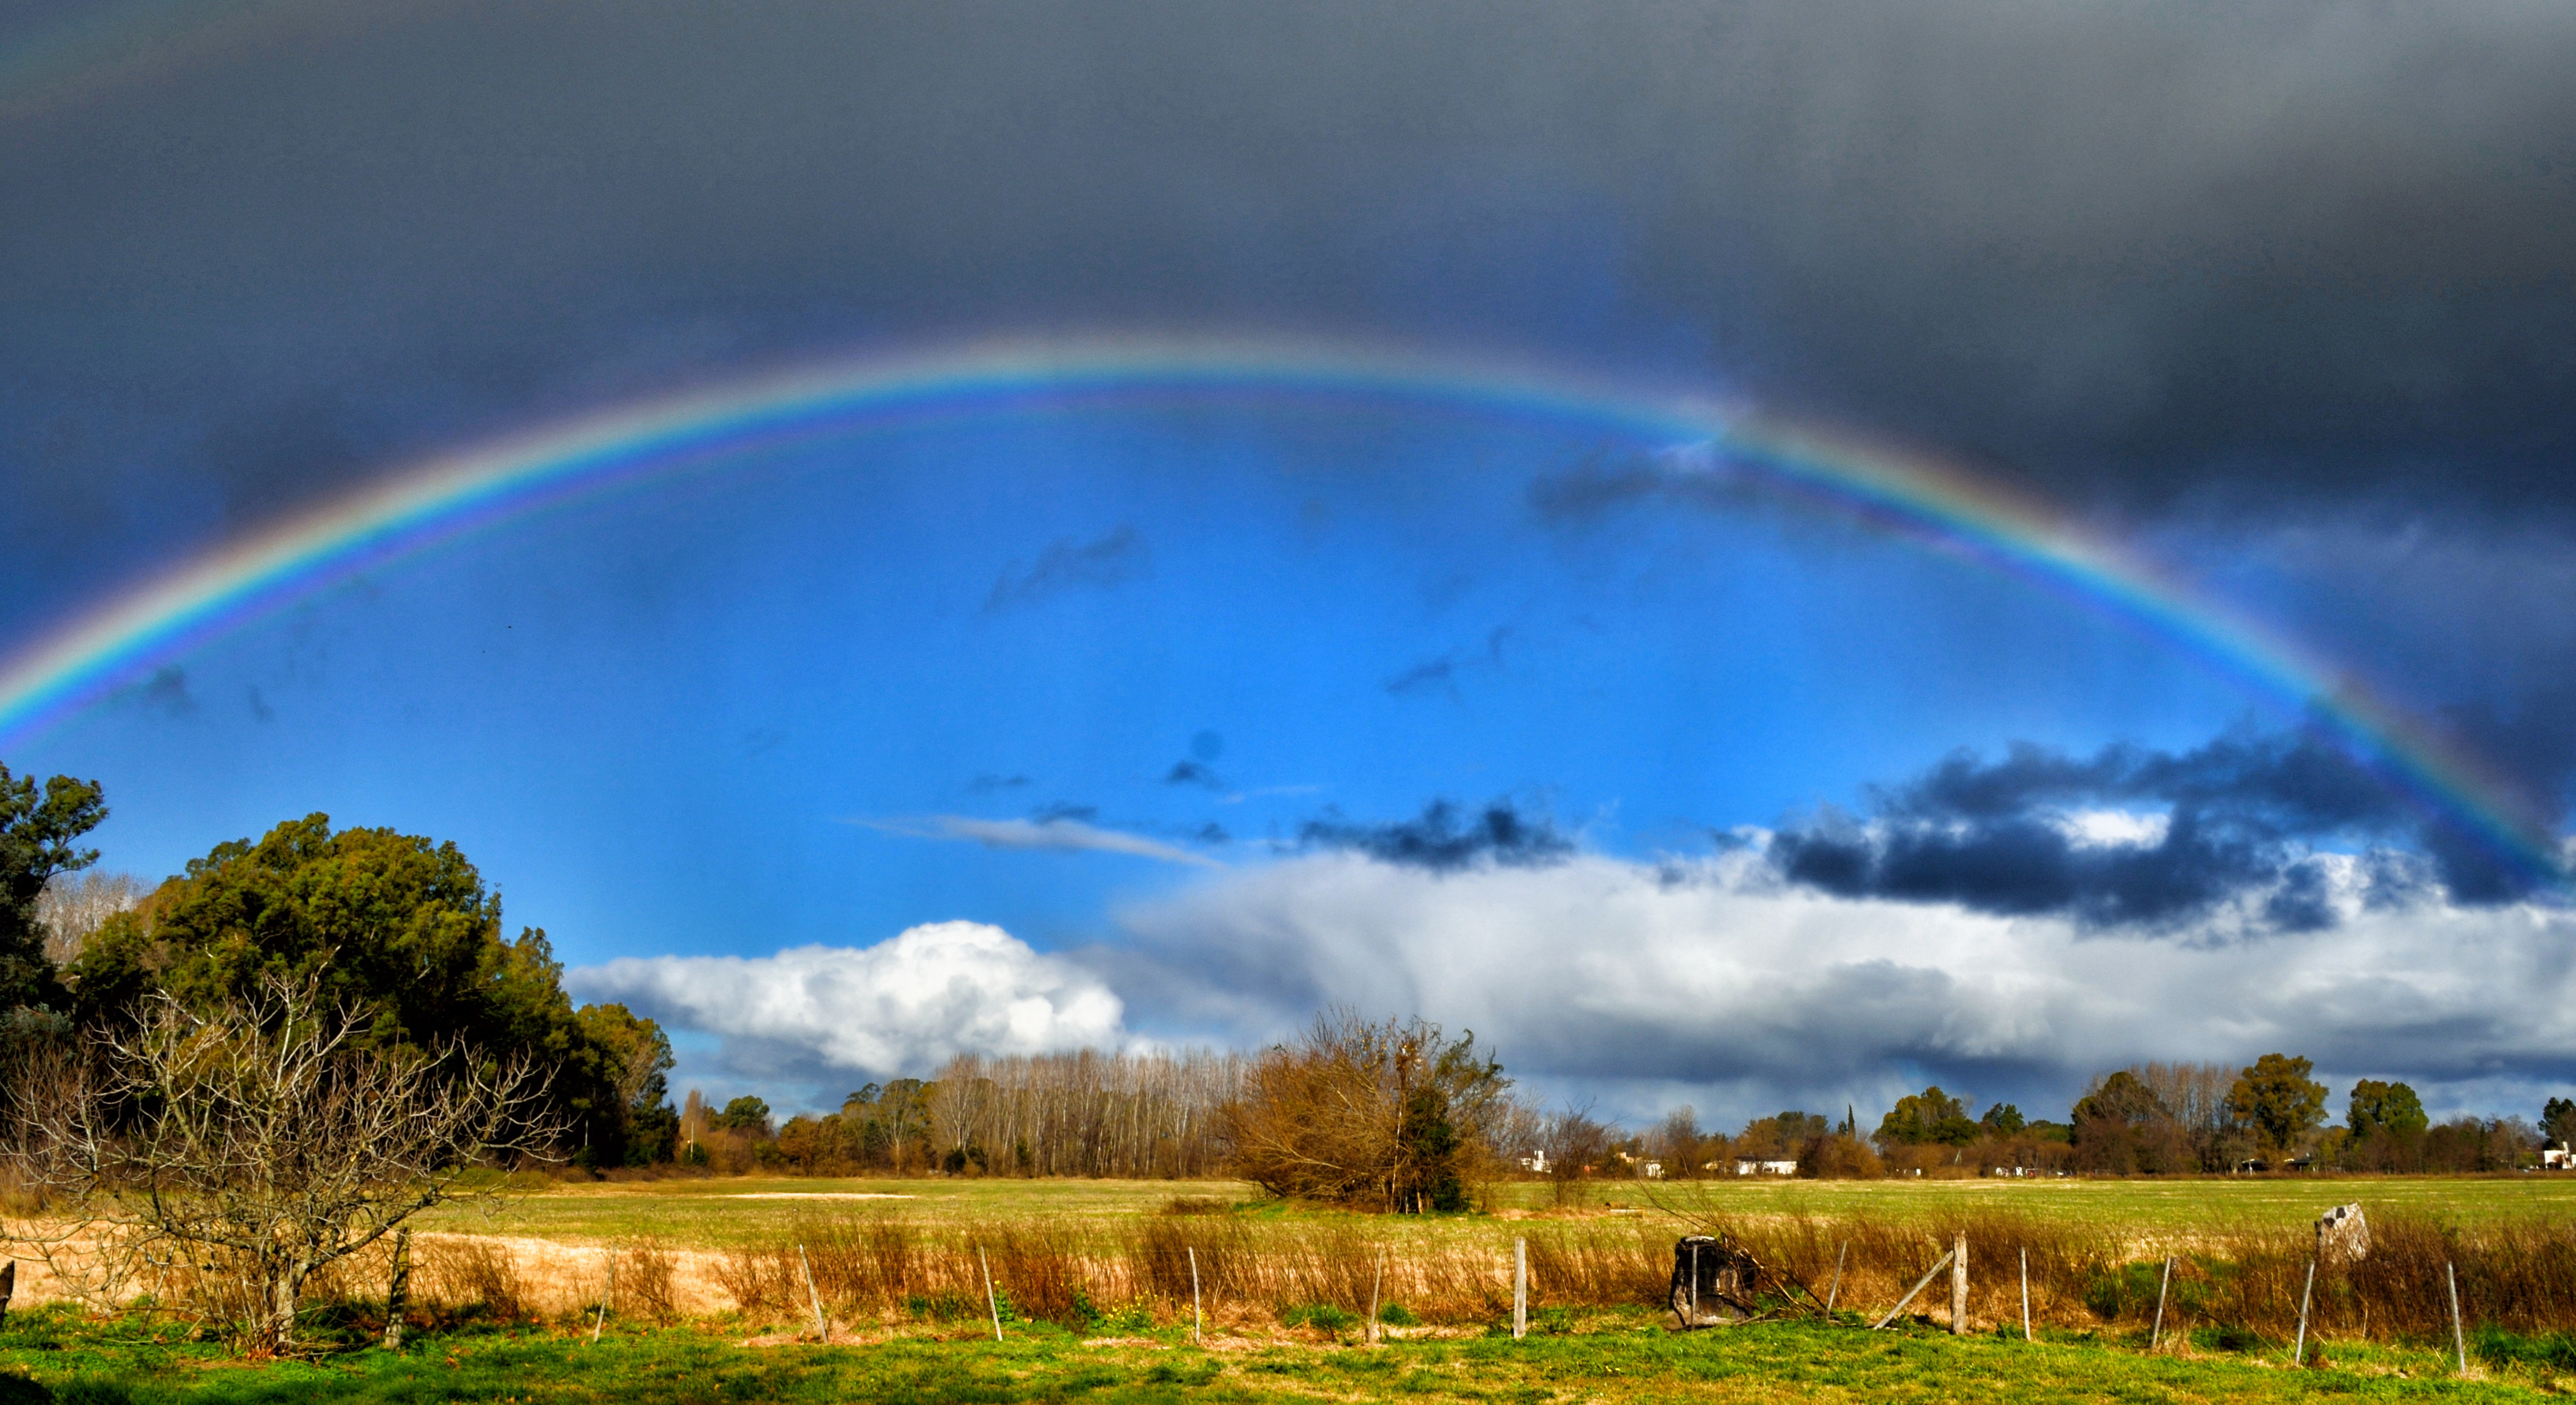
landscape, nature, cloud, sky, field, meadow, prairie, sunlight, atmosphere, plain, rainbow, grassland, meteorological phenomenon